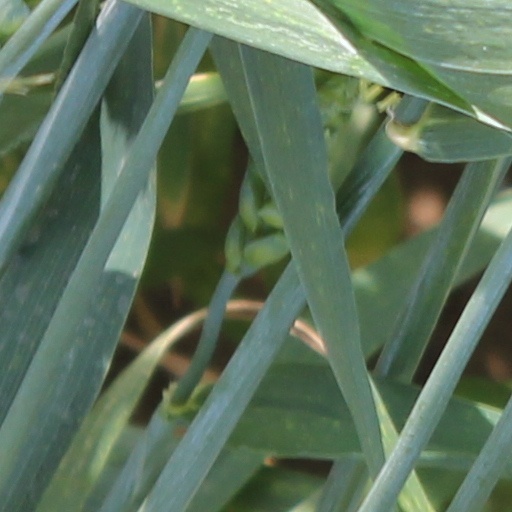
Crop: wheat